Marta (Ricardo Arjona song)

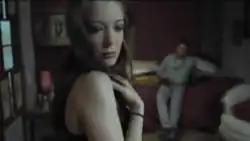
Edith González played Marta on the music video for the song, and she considered that her work on it was "heavy, more than daring, strong".

In the beginning of March 2011, Arjona released a teaser for the video of "Marta". > On 29 March 2011, the entire music video was released on the iTunes Store, alongside the single release of the song. Mexican telenovela actress Edith González is featured on the music video. She commented that "what I had to do was heavy, more than daring, strong, I accepted because Arjona is of the stars on the musical market, whoever likes it or not." Joaquín Cambre, who also directed the music videos for "Puente" and "Vida", directed the music video for "Marta".